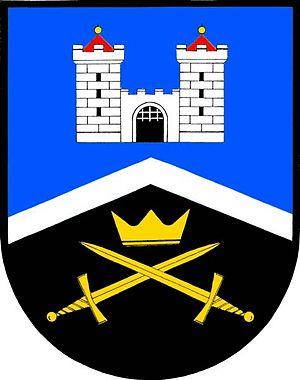
Veliš est une commune du district de Jičín, dans la région de Hradec Králové, en République tchèque. Sa population s'élevait à 200 habitants en 2017.